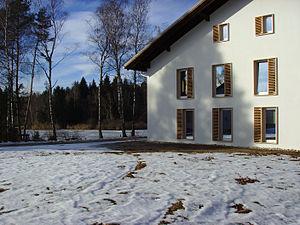
L'ancien Institut Max-Planck de physiologie comportementale, situé à Seewiesen, en Bavière, était l'un des 80 instituts de la Société Max-Planck.